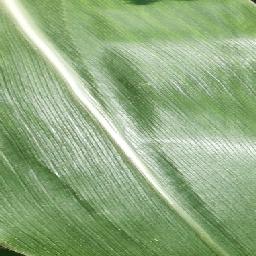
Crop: corn
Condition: (maize)_healthy